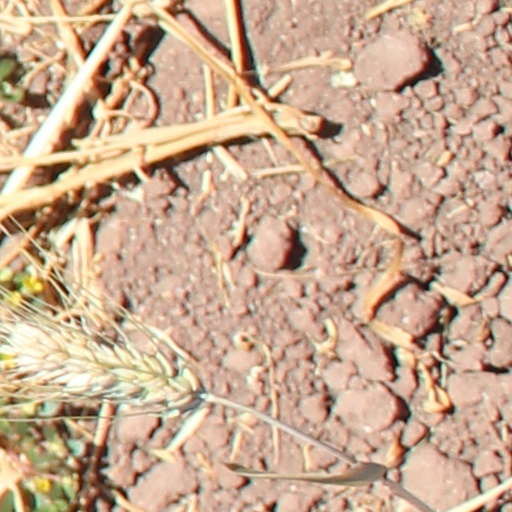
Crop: wheat